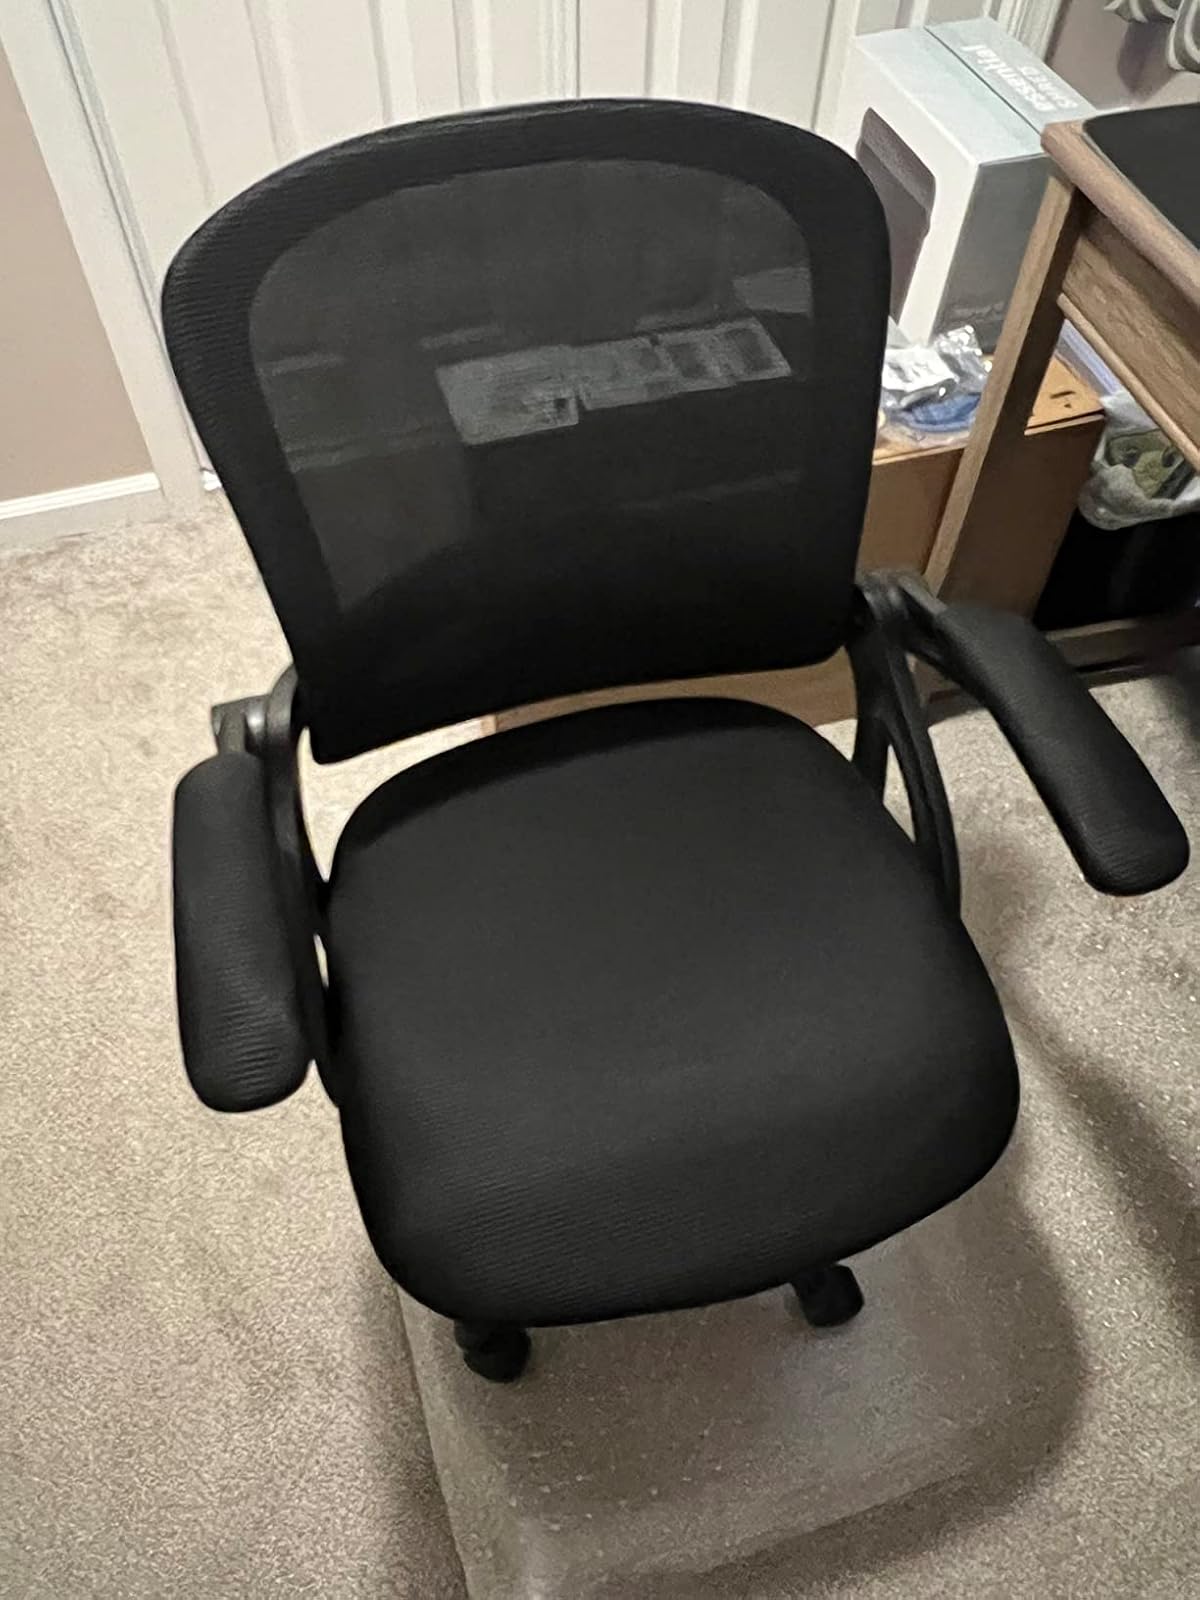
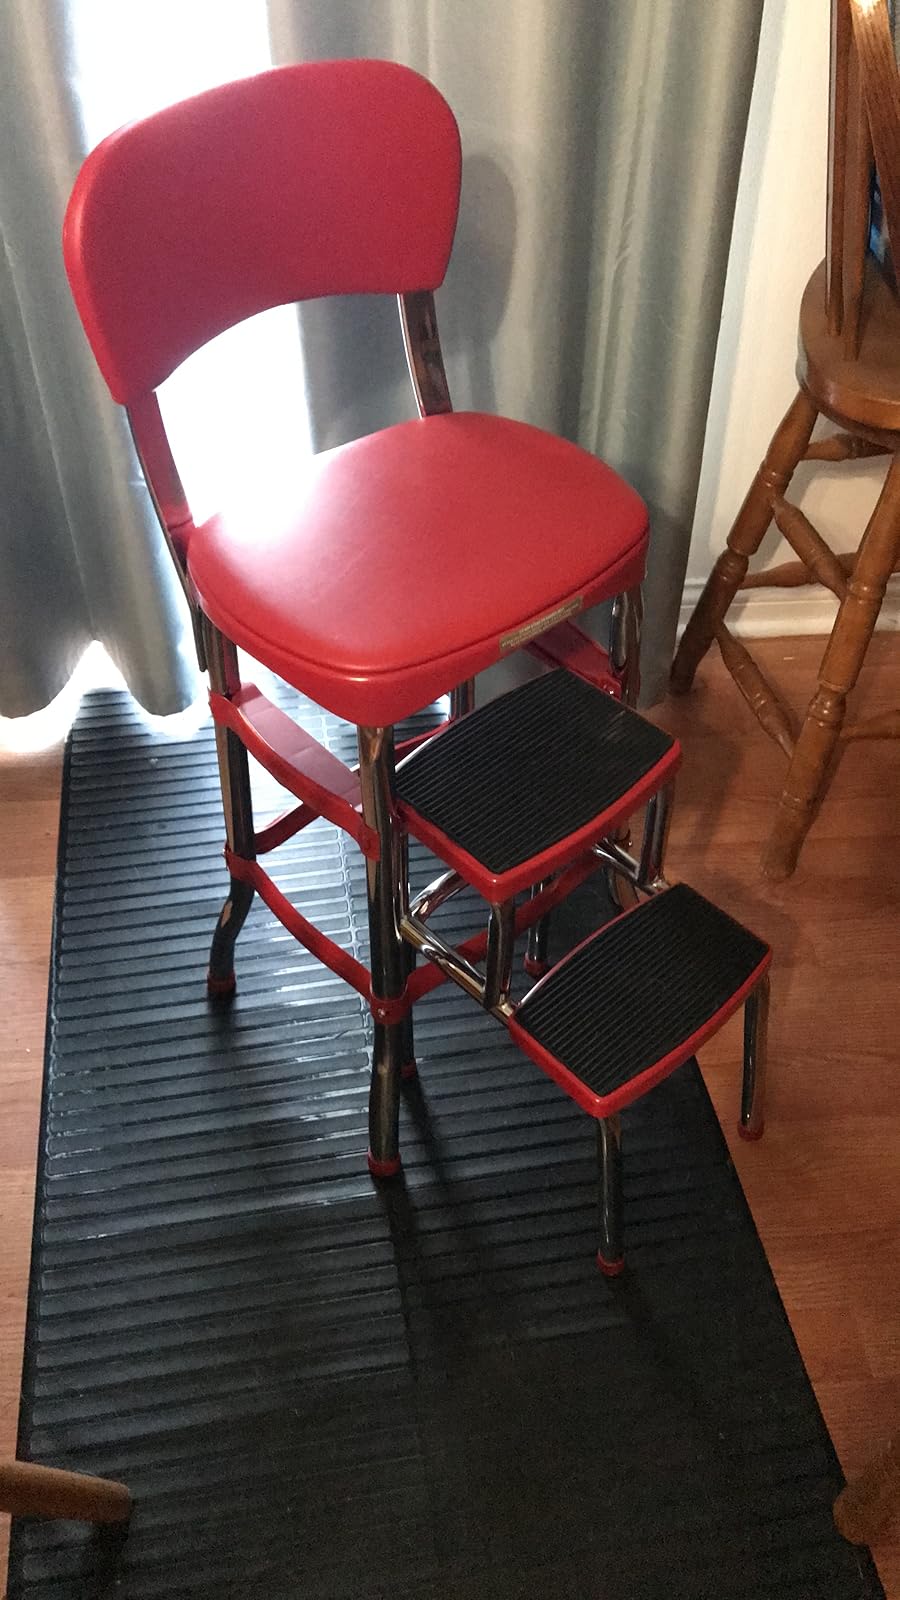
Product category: items_chair
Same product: no